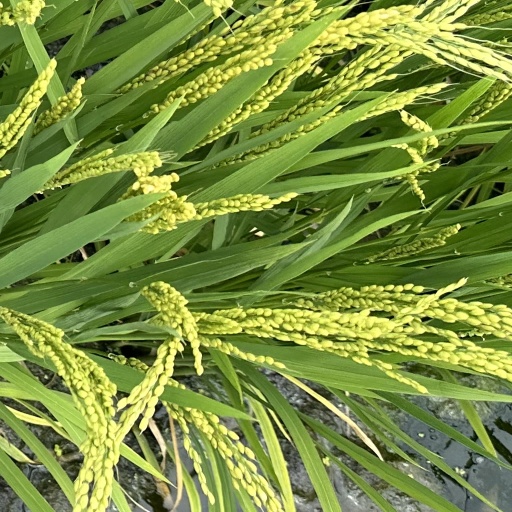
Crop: rice